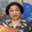
Label: woman